Alexander Miles

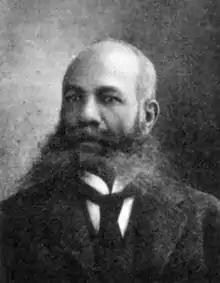
Alexander Miles, circa 1895

Alexander Miles (May 18, 1838 – May 7, 1918) was an African American inventor and businessman, known for being awarded a patent for automatically opening and closing elevator doors. He was awarded on October 11, 1887.